John Swete

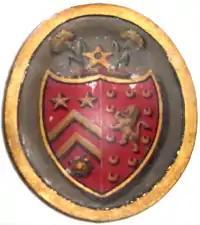
Arms of Swete ("Gules, two chevronels between in chief as many mullets or and in base a rose argent seeded of the second") impaling Beaumont of Darton, Yorkshire ("Gules, a lion rampant or armed and langued azure an orle of crescents of the second"); detail from mural monument to Rev. John Swete in Kenton Church. A funeral hatchment showing the same arms also survives in Kenton Church

On 1 January 1784 in St. Nicholas's Church, Nottingham, Swete married Charlotte Beaumont (1765–1831), whom he had met in Matlock, Derbyshire, 2nd daughter of Rev. George Beaumont (1726–1773), Rector of Gedling, Nottinghamshire, 2nd son of George Beaumont (1696–1735) of The Oaks, Darton, Yorkshire and uncle of Col. Thomas Richard Beaumont (1758–1829) of Hexham Abbey, Northumberland and of Bretton Hall, Wakefield, Yorkshire, MP for Northumberland 1818–26, 1830–37 and MP for Stafford 1827, one of the wealthiest men in England due to his lead-mines and his wife's other inheritances which yielded an annual income of £110,000. Col. Beaumont's descendant was Wentworth Beaumont, 1st Baron Allendale (1829–1907), whose son was Wentworth Beaumont, 1st Viscount Allendale (1860–1923). By his wife Swete had twelve children (of whom four died in infancy) including: